Herbert A. Littleton

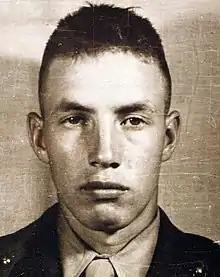
Herbert Littleton, Medal of Honor recipient

Herbert A. Littleton (July 1, 1930 – April 22, 1951) was a United States Marine who posthumously received the Medal of Honor for falling on an enemy grenade to save the lives of fellow Marines who were near him from the grenade blast. His heroic action and personal sacrifice took place during the Battle of Hwacheon in the Korean War.